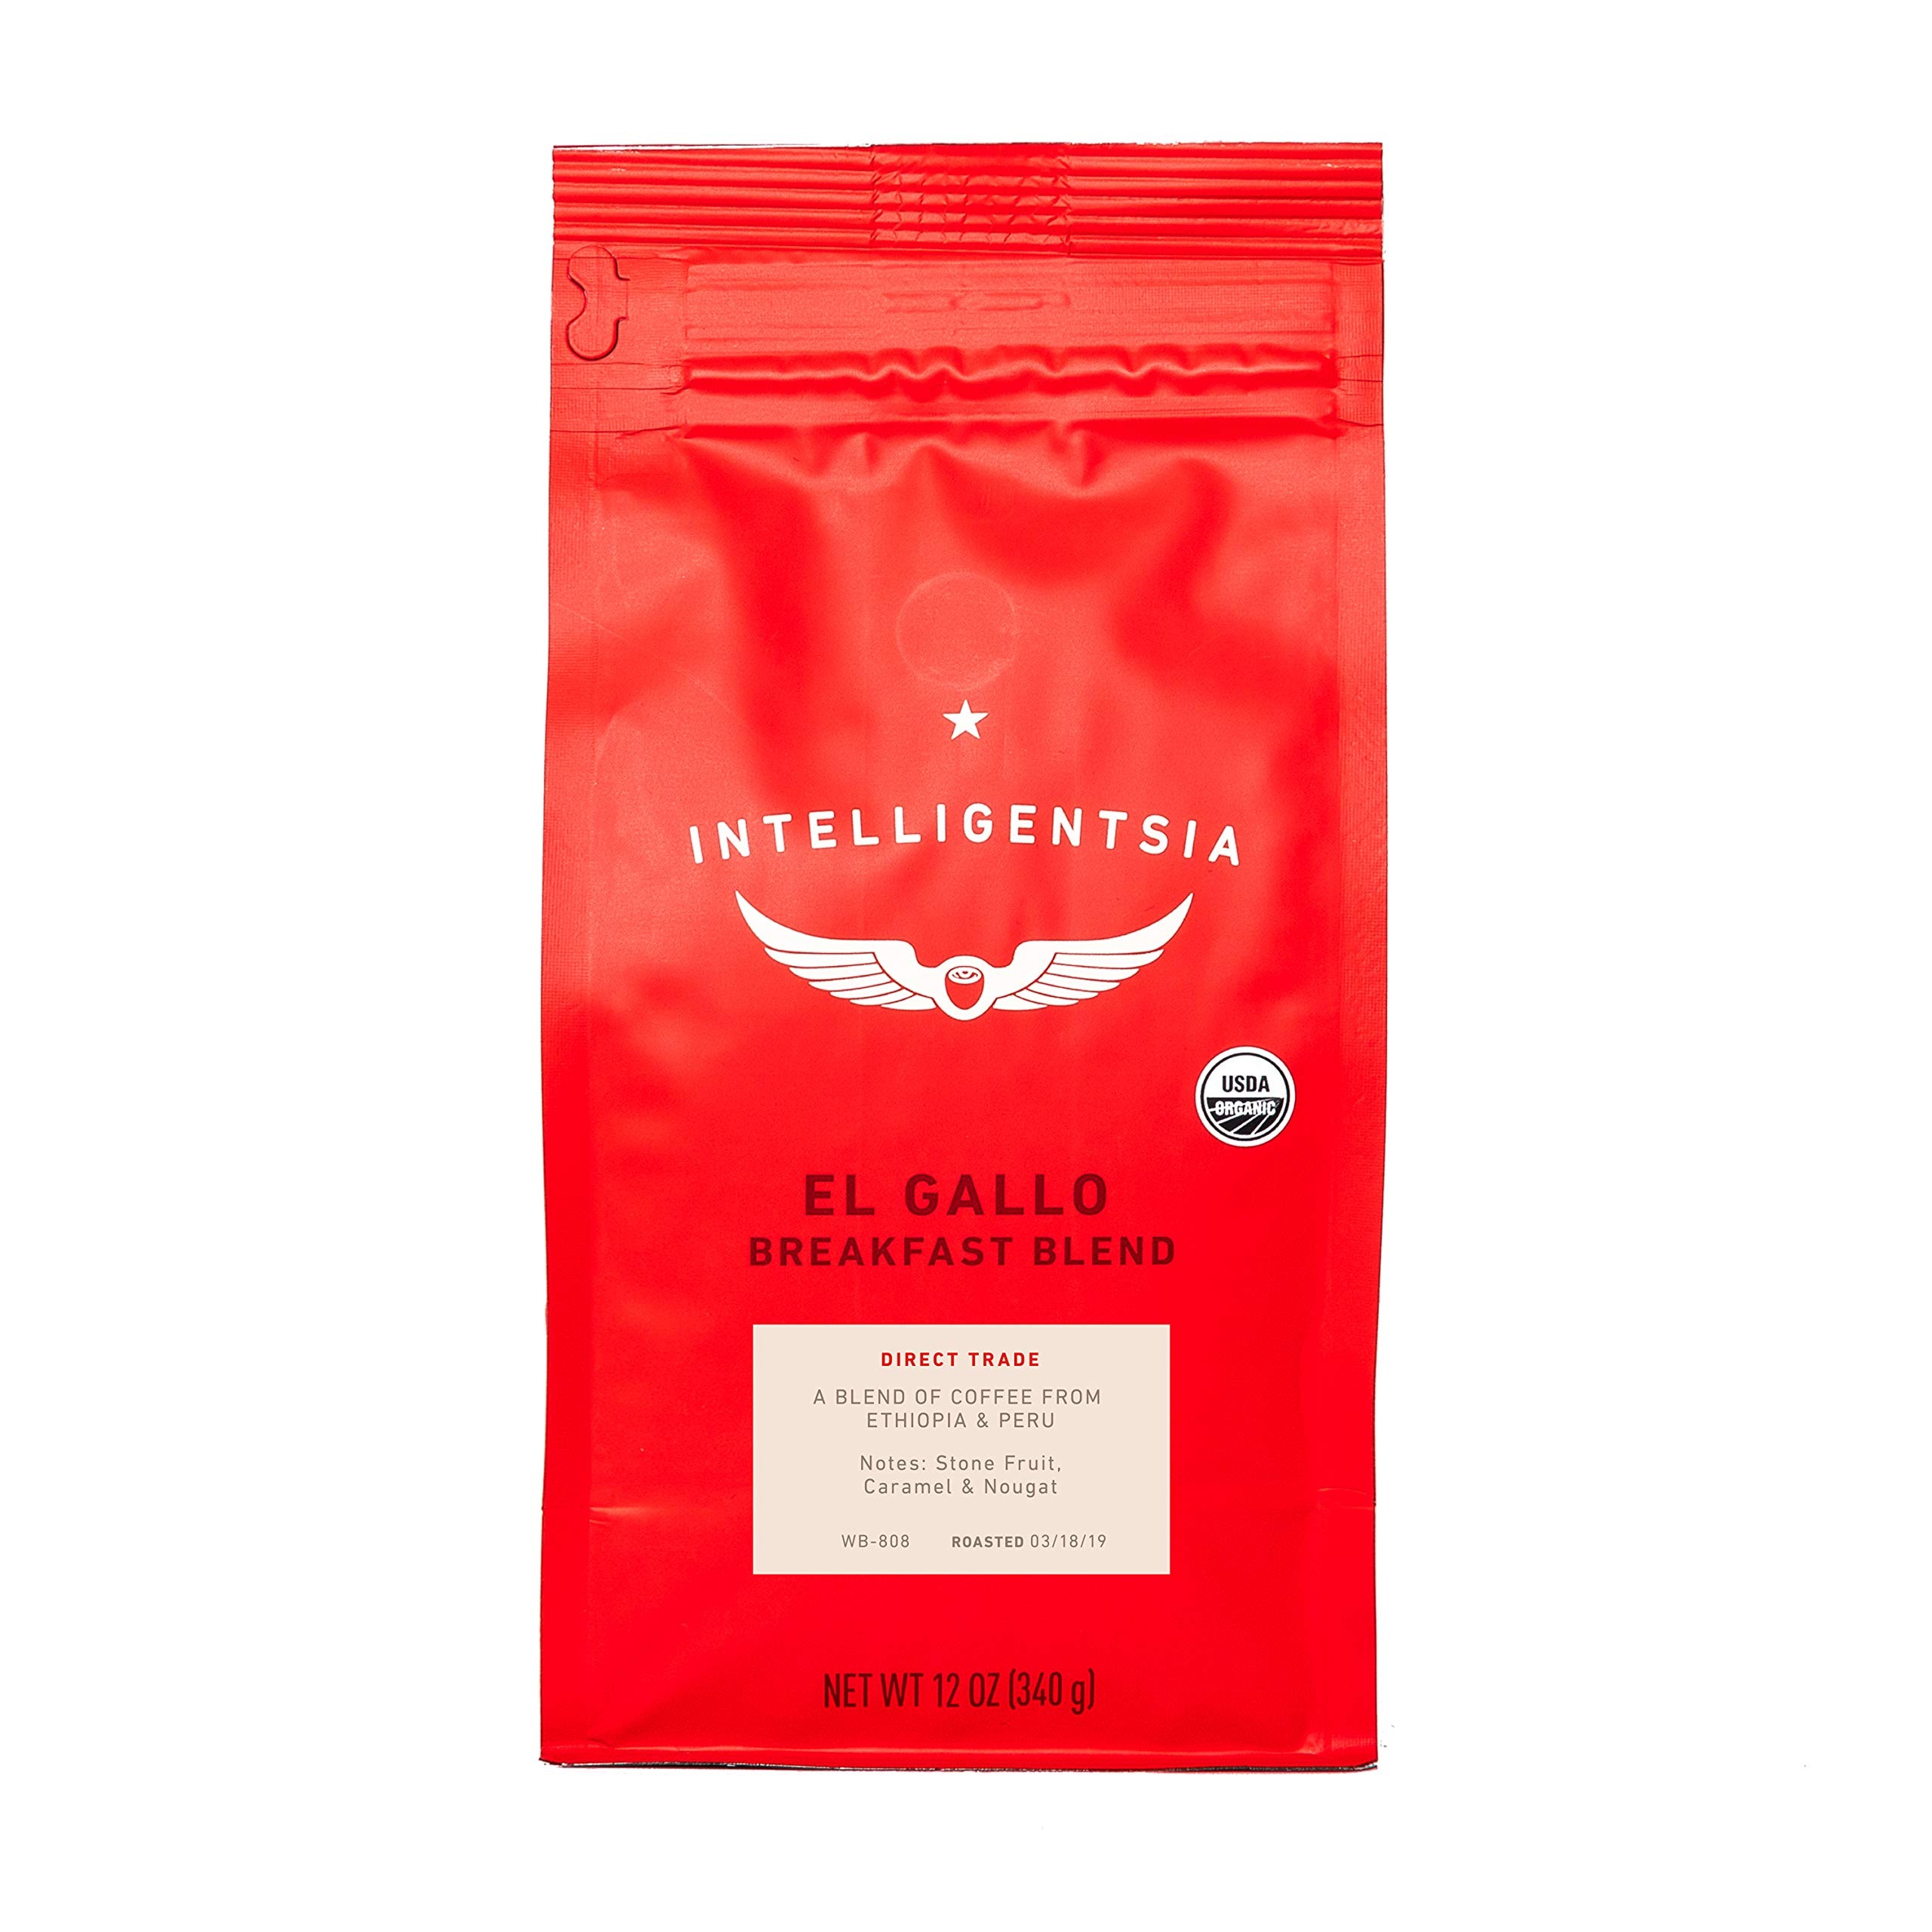
Item Name: Intelligentsia El Gallo Organic Breakfast Blend, 12 oz
Bullet Point 1: Flavors of citrus and stone fruits
Bullet Point 2: Hints of creamy nougat and caramel
Bullet Point 3: Making a thoroughly enjoyable first cup of the day
Value: 12.0
Unit: Ounce

Price: 16.89